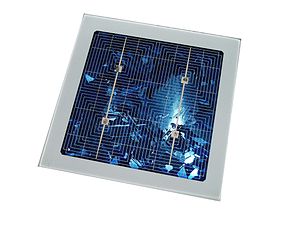
Solcelle / Solcelletyper
Polykrystallin solcelle, uden beskyttende indpakning, med en sidelængde på ca. 10 cm. Farven er hyppig (2006) blålig, men kan også have andre mørke farver. Bemærk de skarpe krystalskel, hvor farven eller lysstyrken skifter, dette er kendetegnede for polykrystaline solceller.
En solcelle eller en fotovoltaisk-celle er en diode, der fungerer som transducer, der via den fotovoltaiske effekt omdanner en del af den modtagne lysenergi til elektrisk energi. Lyskilden kan f.eks. være solens solenergi.